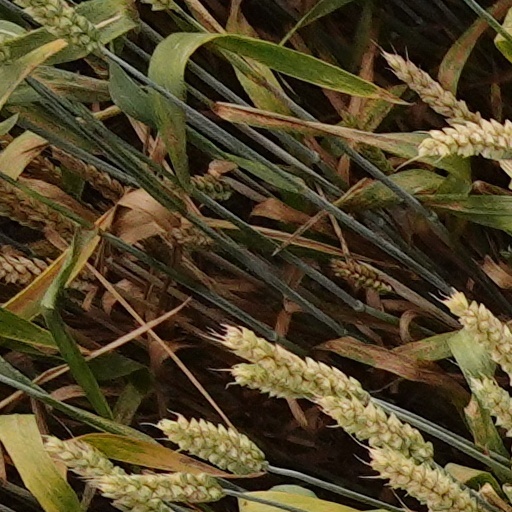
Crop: wheat